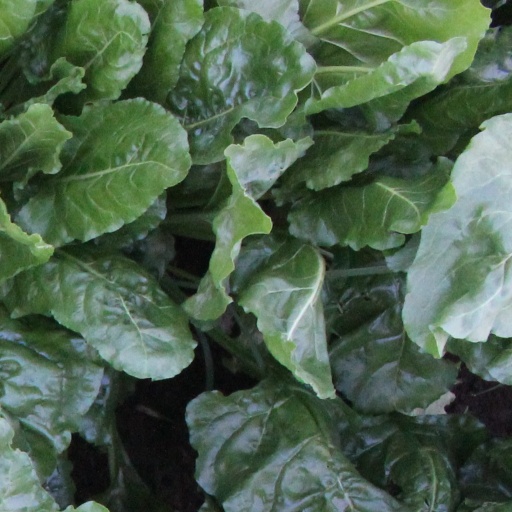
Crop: sugar beet